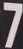
Number: 7